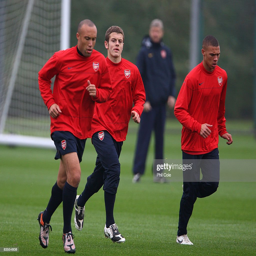
football player , soccer player and football player in action during a training session before their game against football team .